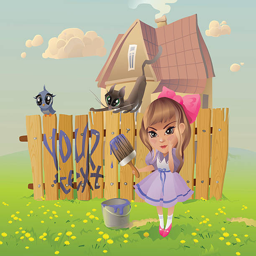
person writes on the vector art illustration